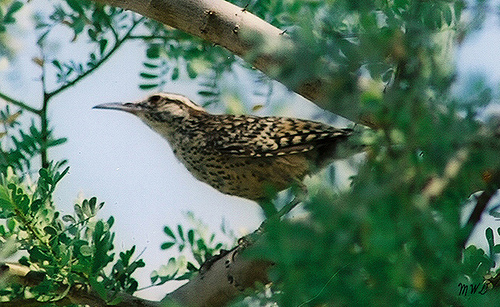
this bird is shades of light and dark brown all over its body.
this bird is mostly brown speckles and has a long narrow bill.
this bird has yellow and black speckled feathers covering its entire body, and a long, narrow beak that is large for its body's size.
the bird has a light brown overall body color with lots of patches and streaks of black all over its body.
this bird is brown and black in color with a long curved beak, and brown eye rings.
this colorful bird has a white & brown belly and breast, black and brown wings with white wingbars, and brown tarsus and feet.
this bird has wings that are brown and has a long bill
this bird has wings that are brown and has a checked bellythe bird is small with a pointed bill, has a bill that is long and the belly is yellow.
this bird is brown with white and has a long, pointy beak.
Species: Cactus Wren